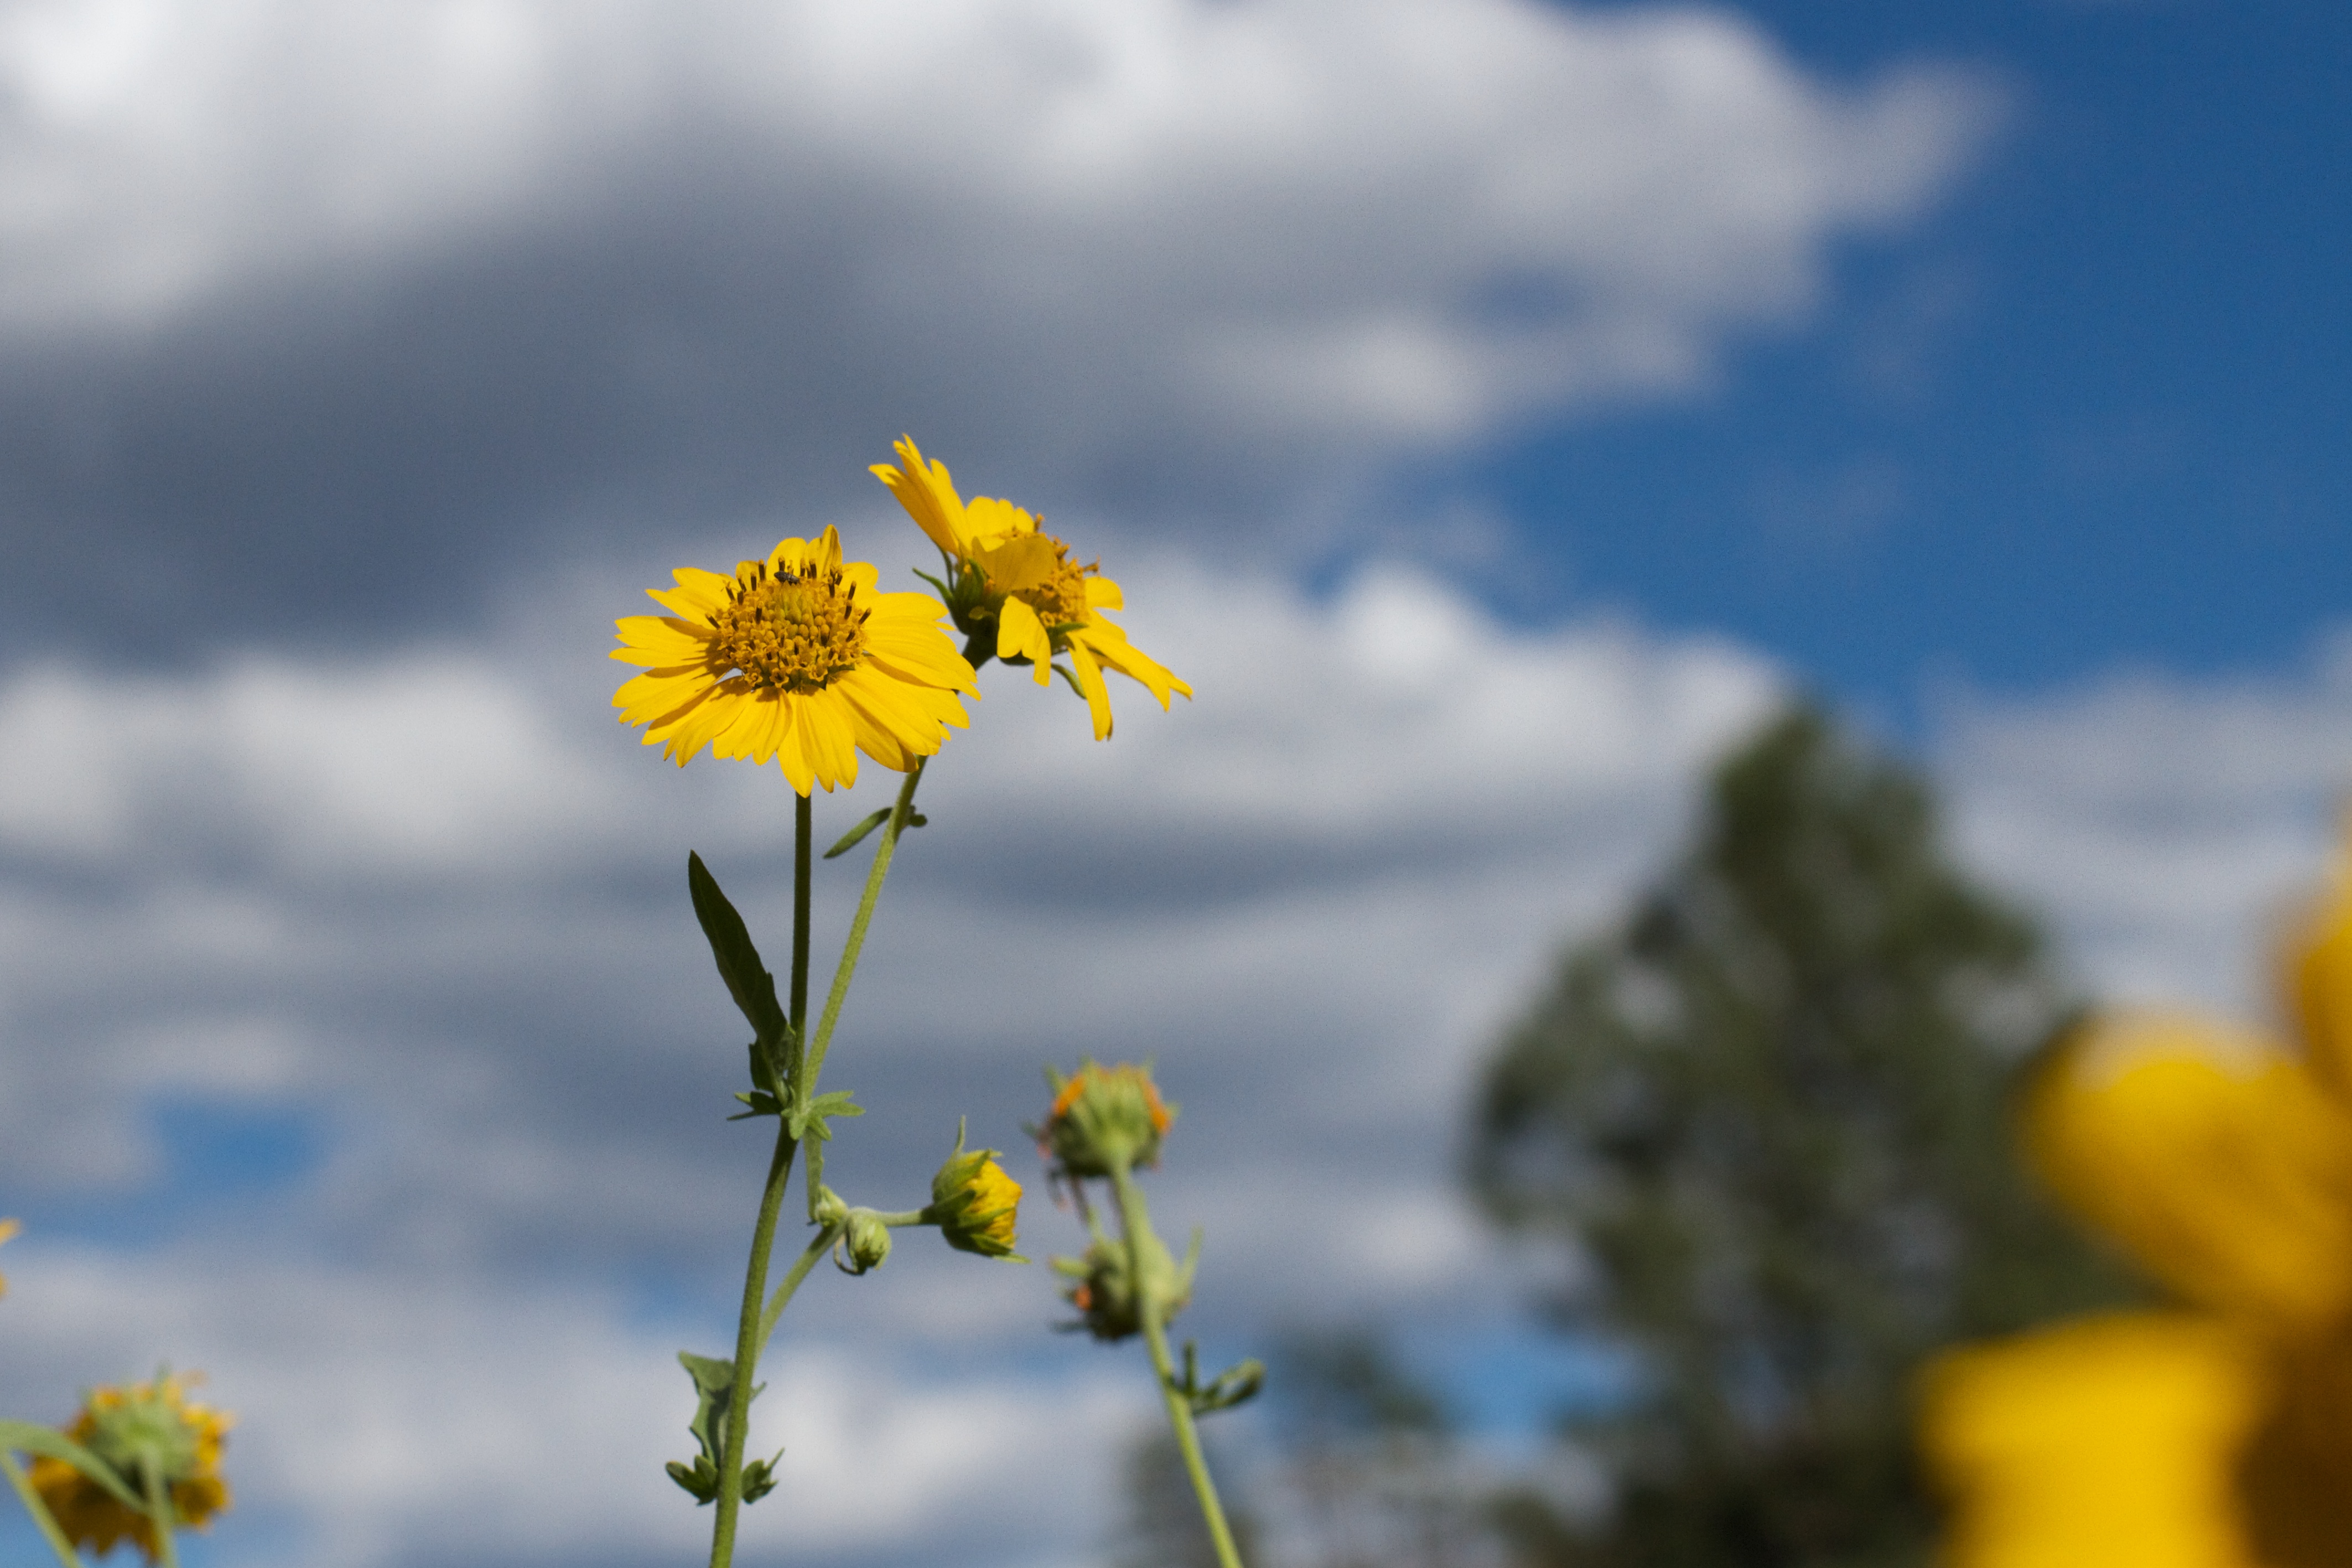
nature, blossom, plant, sky, field, meadow, prairie, sunlight, flower, yellow, flora, sunflower, wildflower, macro photography, flowering plant, daisy family, plant stem, land plant